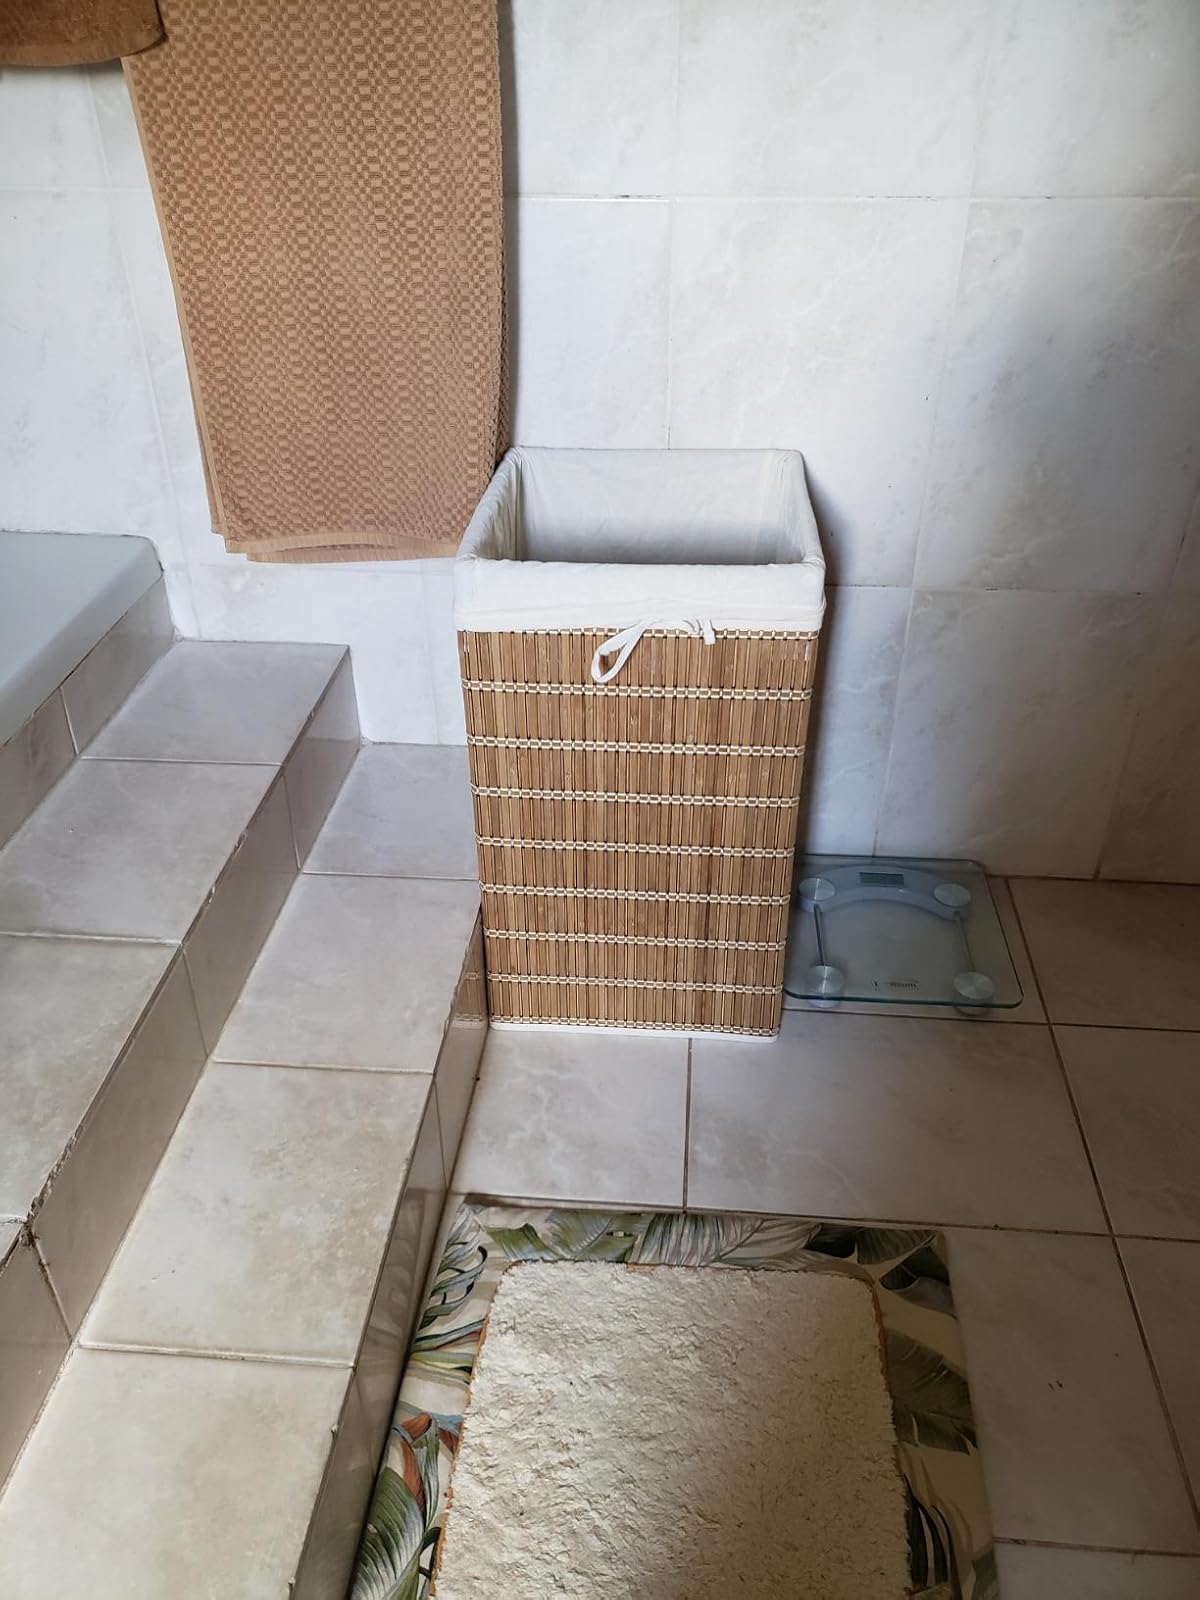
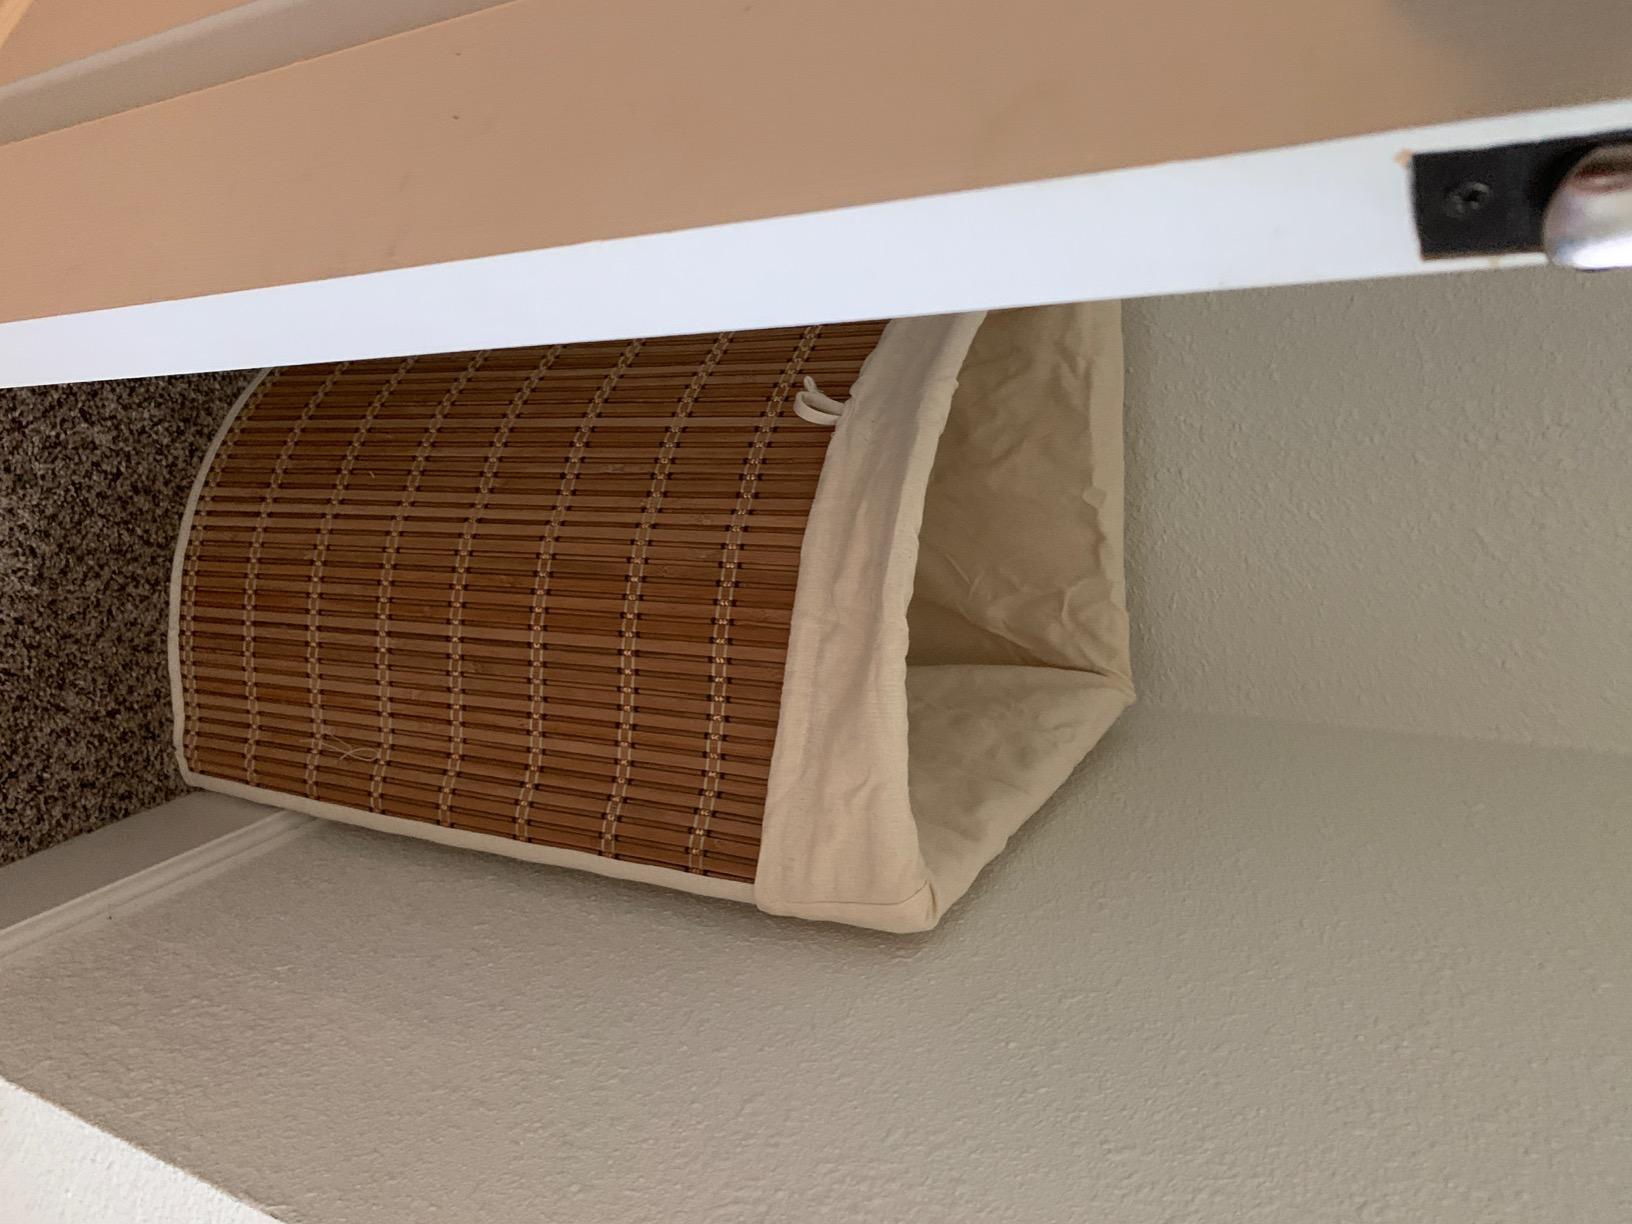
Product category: items_hamper
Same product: no